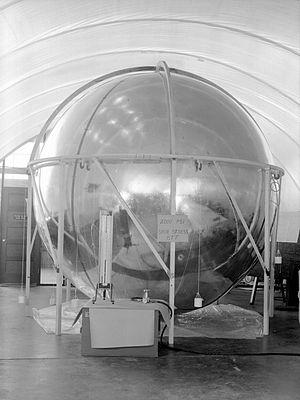
Les deux satellites Echo ont été construits par la NASA dans le cadre de la première expérimentation de satellites de communications. Chaque engin était un satellite ballon passif, dont la surface métallisée permettait la réflexion des ondes hertziennes. Deux points à la surface de la terre pouvaient ainsi être mis en relation via un rebond sur le satellite.